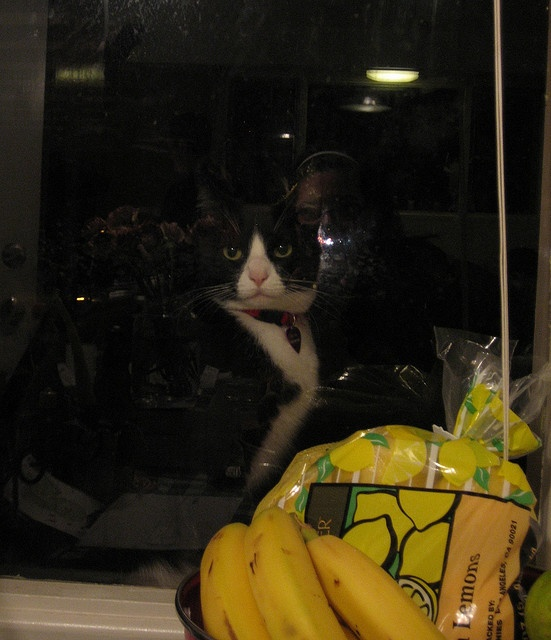
A black and white cat looking at bananas and a loaf of bread.
A cat is sitting in the window next to a bag of lemons and a bunch of bananas.
A black and white cat is sitting in a dark spot behind a fruit bowl.
A cat sits in the window by bananas.
A black and white color cat posing for a picture.